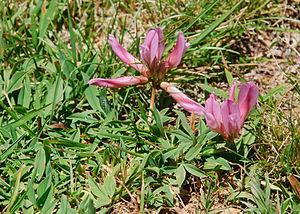
Trèfle alpin (Trifolium alpinum L.), près du lac d'Estaens dans les Pyrénées.
Le trèfle alpin, appelé aussi trèfle des Alpes ou réglisse des montagnes, est une petite plante très basse, formant parfois d'importantes touffes. On le rencontre exclusivement en montagne au-dessus de 1 000 m d'altitude. Ses fleurs roses sont odorantes, et sa racine sucrée, à goût de réglisse, constitue une petite friandise lors de balades ou de randonnées. Il appartient au genre Trifolium et à la famille des Fabacées. On en connaît deux variétés :